Laguna Canyon Project

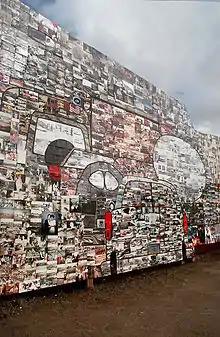
Throat of The Tell Photomural

Jerry Burchfield and Mark Chamberlain (photographer)s opened BC Space, a combination photo lab/studio/ gallery in 1973, to provide photographic services for galleries, museums and artists. During their many hours working together, they often discussed what they could do to protect the Laguna Canyon. They ultimately agreed upon a course of action and in the spring of 1980 commenced the "Laguna Canyon Project: The Continuous Document," their long-term environmental art project. The immediate goal was to preserve the canyon in the tradition of documentary photography, while challenging the community to preserve it in reality.